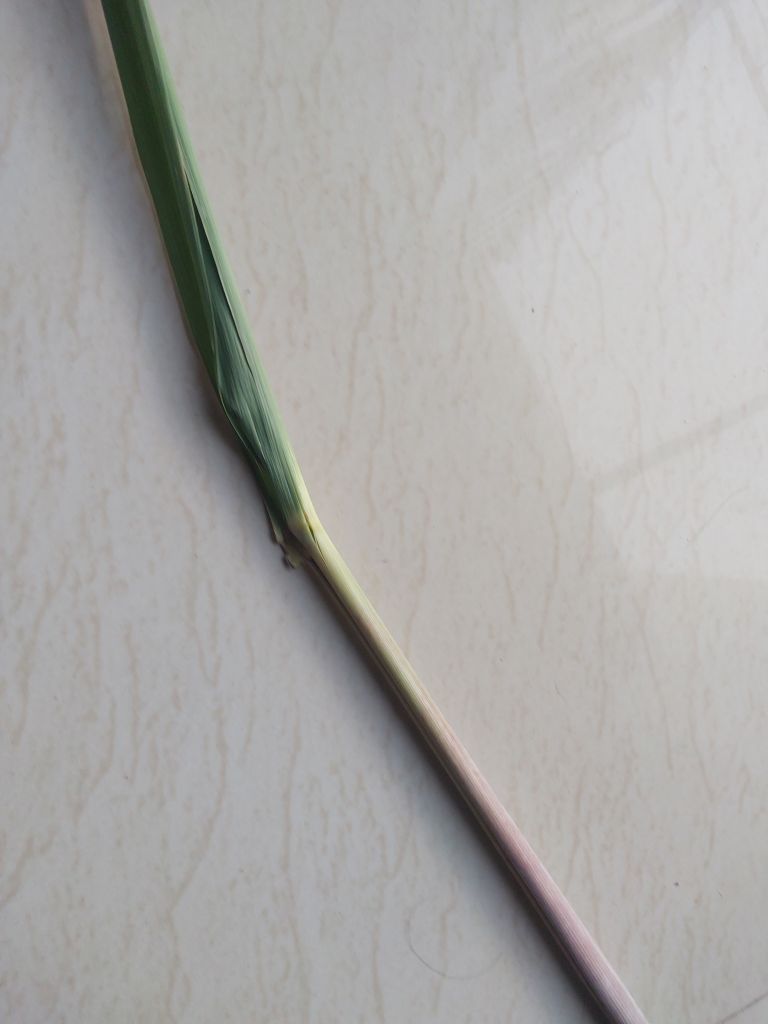
Label: Smut